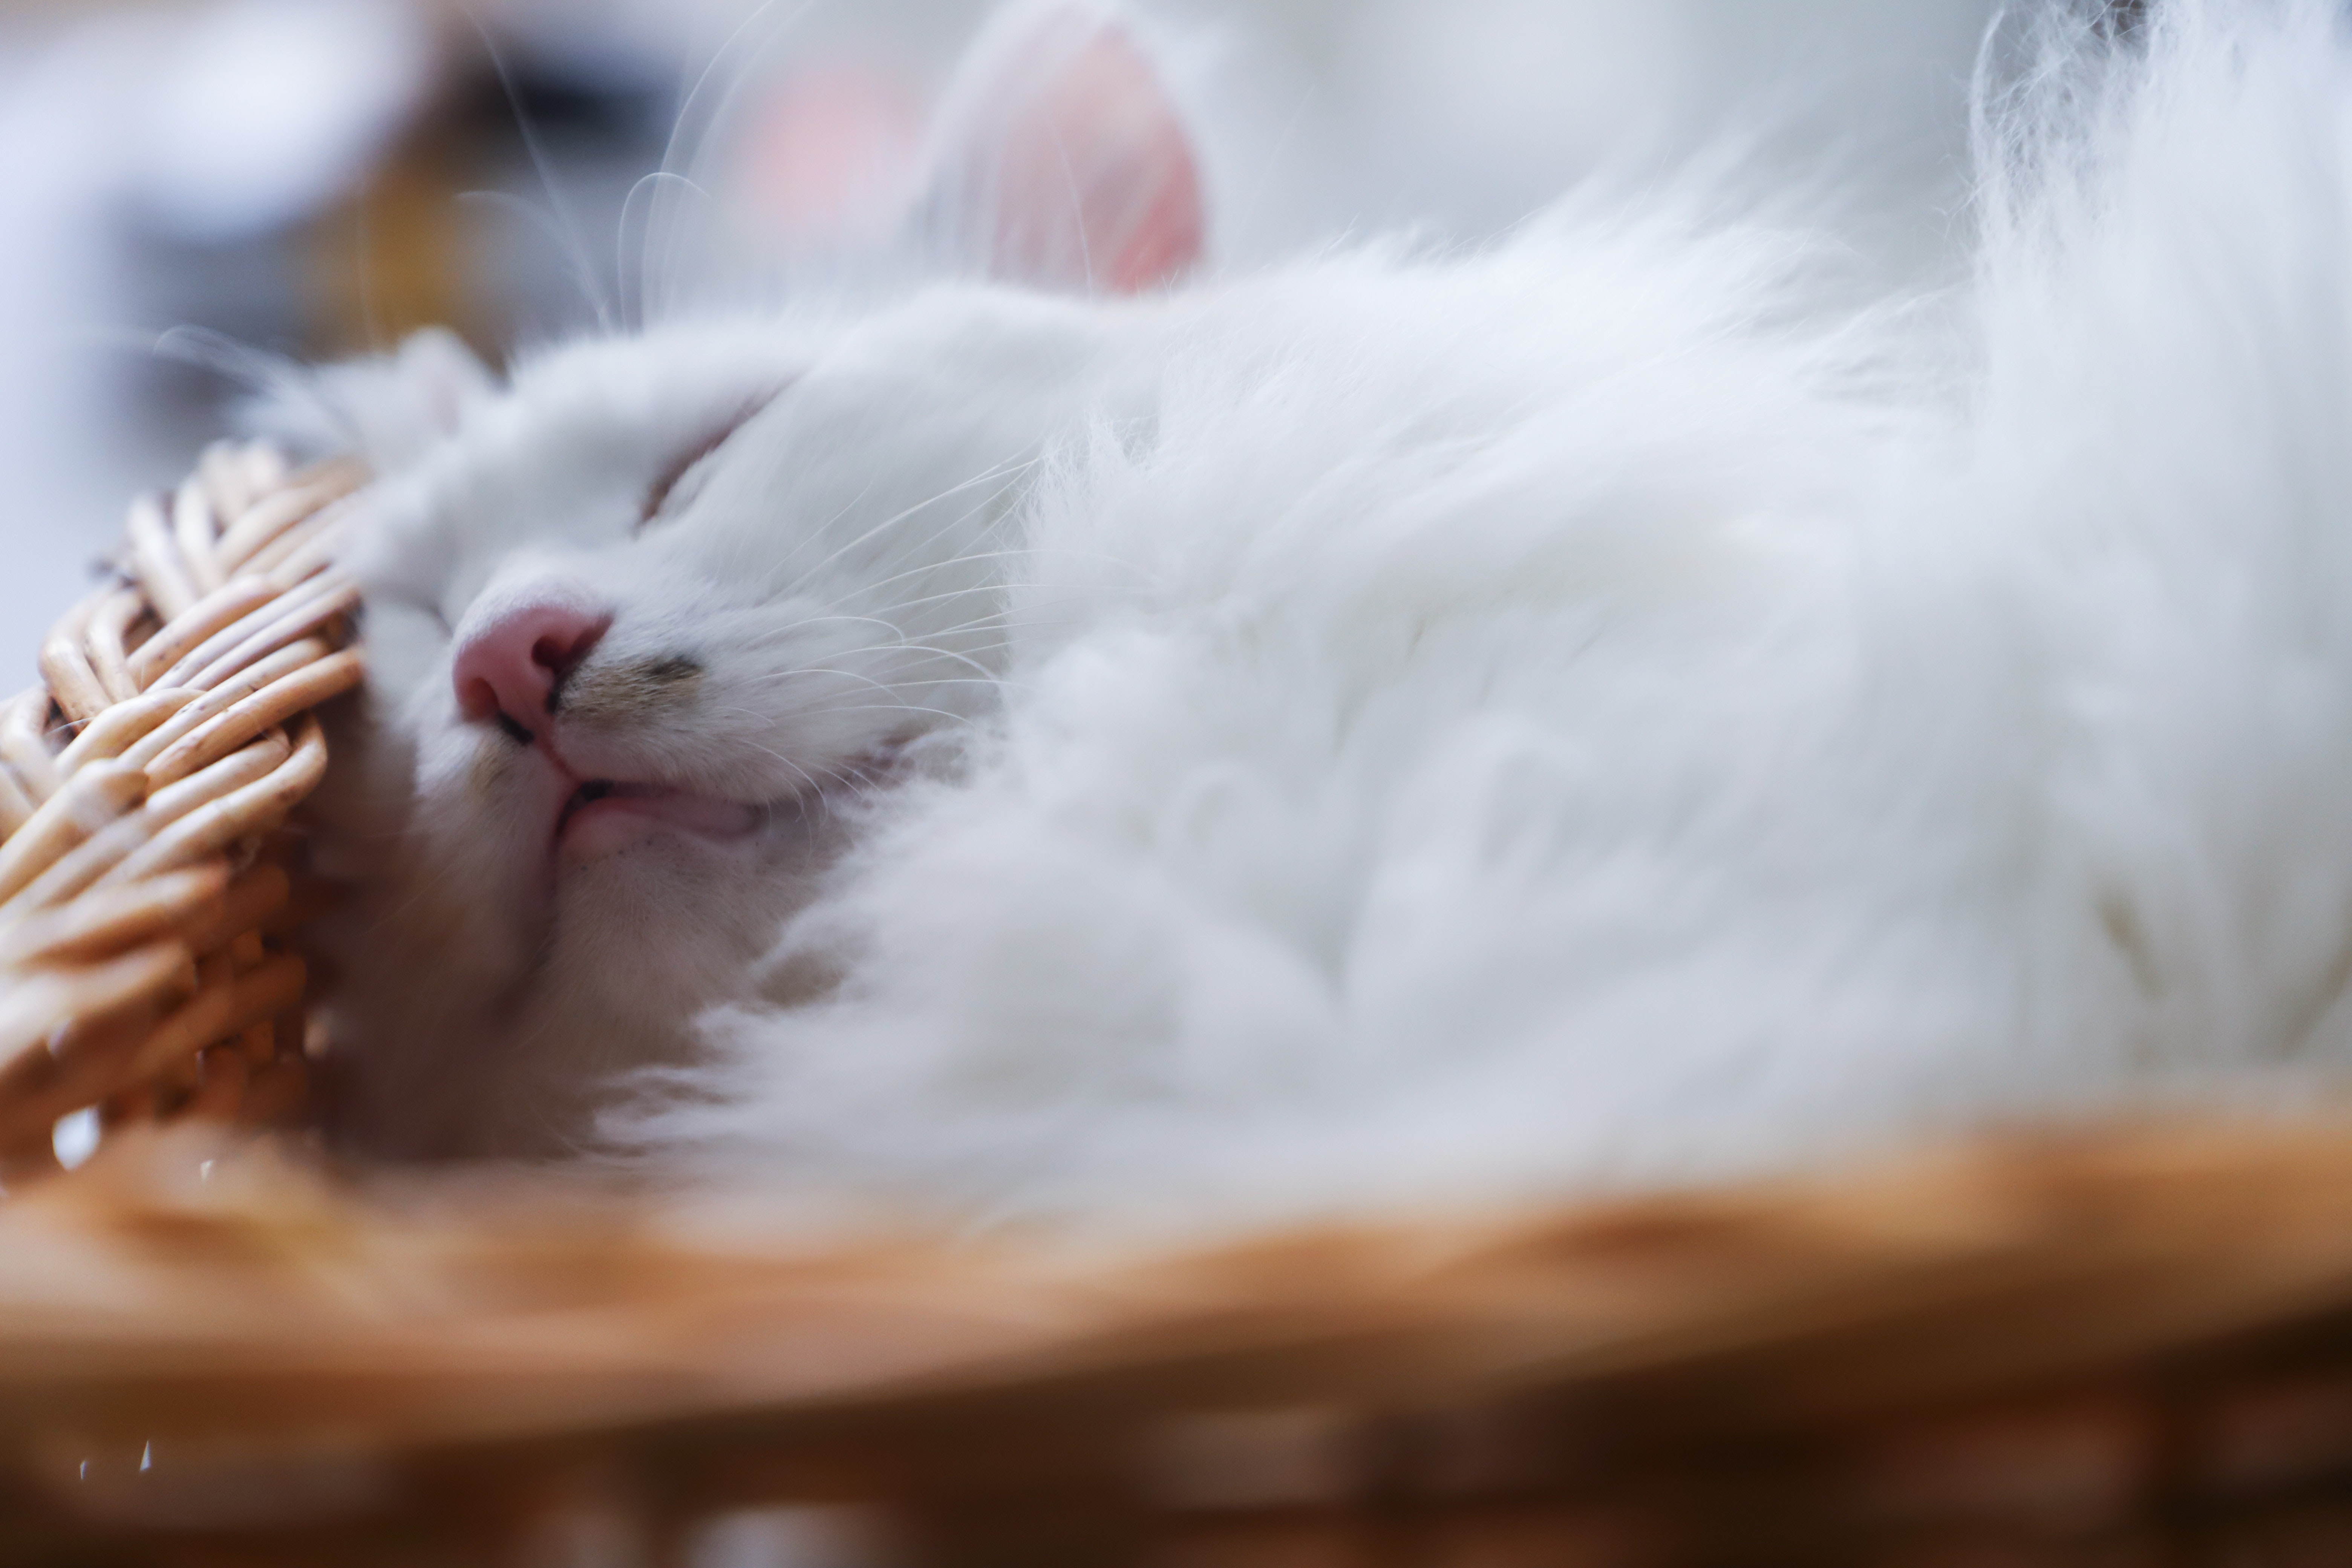
cat, whiskers, white, felidae, small to medium sized cats, turkish angora, turkish van, nose, fur, carnivore, snout, ragdoll, kitten, norwegian forest cat, american curl, khao manee, aegean cat, colorpoint shorthair, fawn, paw